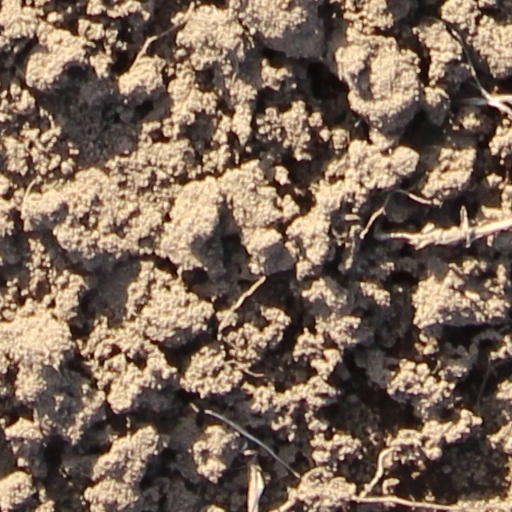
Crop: wheat